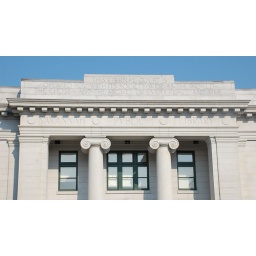
The main library building in Savannah, Georgia